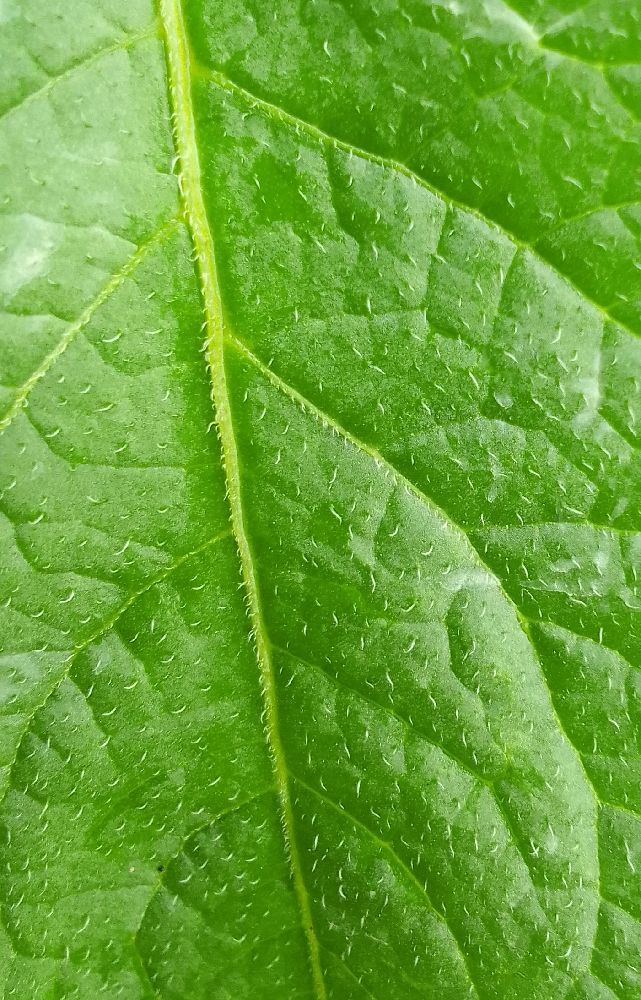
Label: Healthy